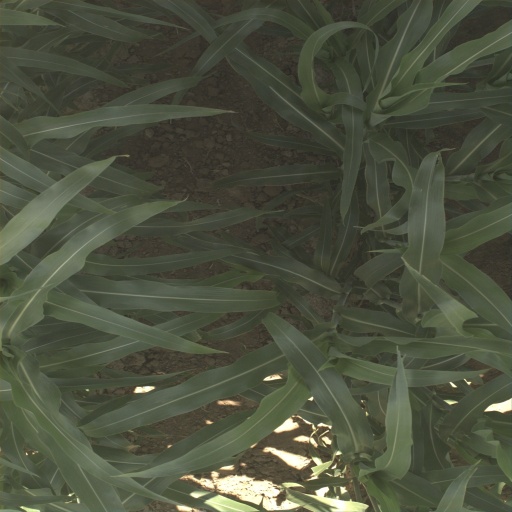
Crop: sorghum